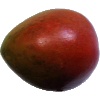
Label: red_mango